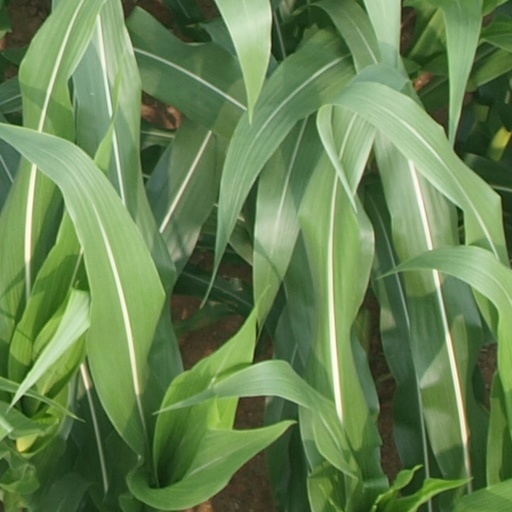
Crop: maize; corn